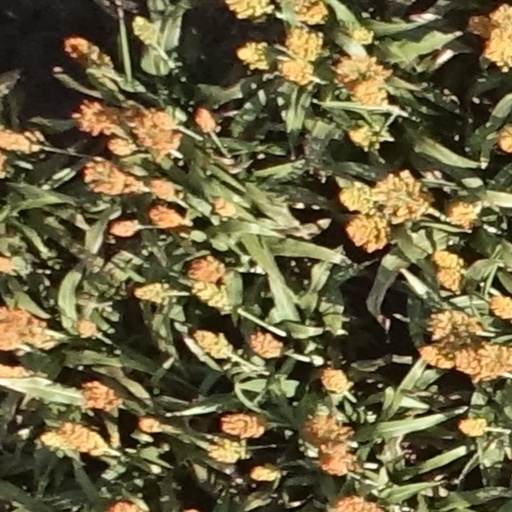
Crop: sorghum